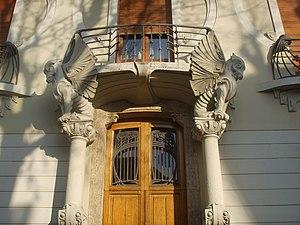
Giovanni Michelazzi est un architecte italien du début du XXᵉ siècle, qui fut l'un des principaux représentants du Stile Liberty, courant italien de l'Art nouveau, en Toscane.